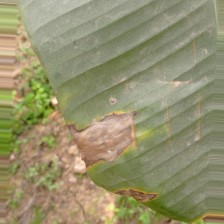
Label: cordana